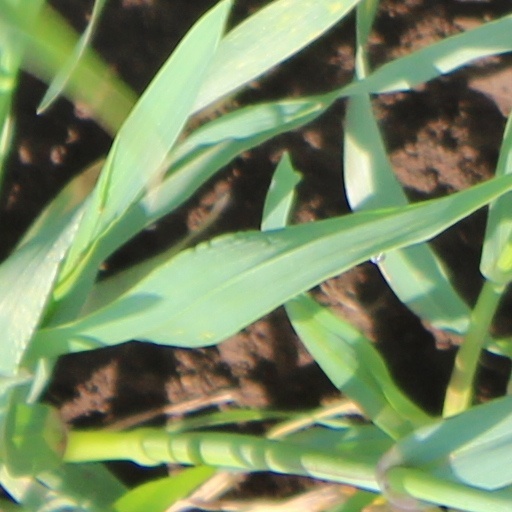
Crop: wheat